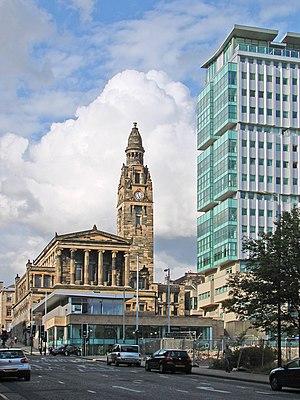
Cet article recense les sites concernés par l'observatoire mondial des monuments en 1998.
Cet article recense les sites concernés par l'observatoire mondial des monuments en 2006.
Cet article recense les sites concernés par l'observatoire mondial des monuments en 2004.